Max Adler (actor)

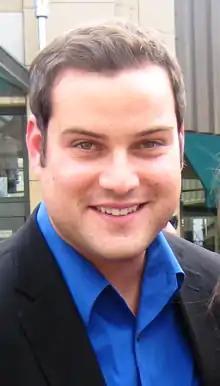
Adler in 2011

Max Adler (born January 17, 1986) is an American actor. He is best known for his role as Dave Karofsky on the television series "Glee" (2009–2015).